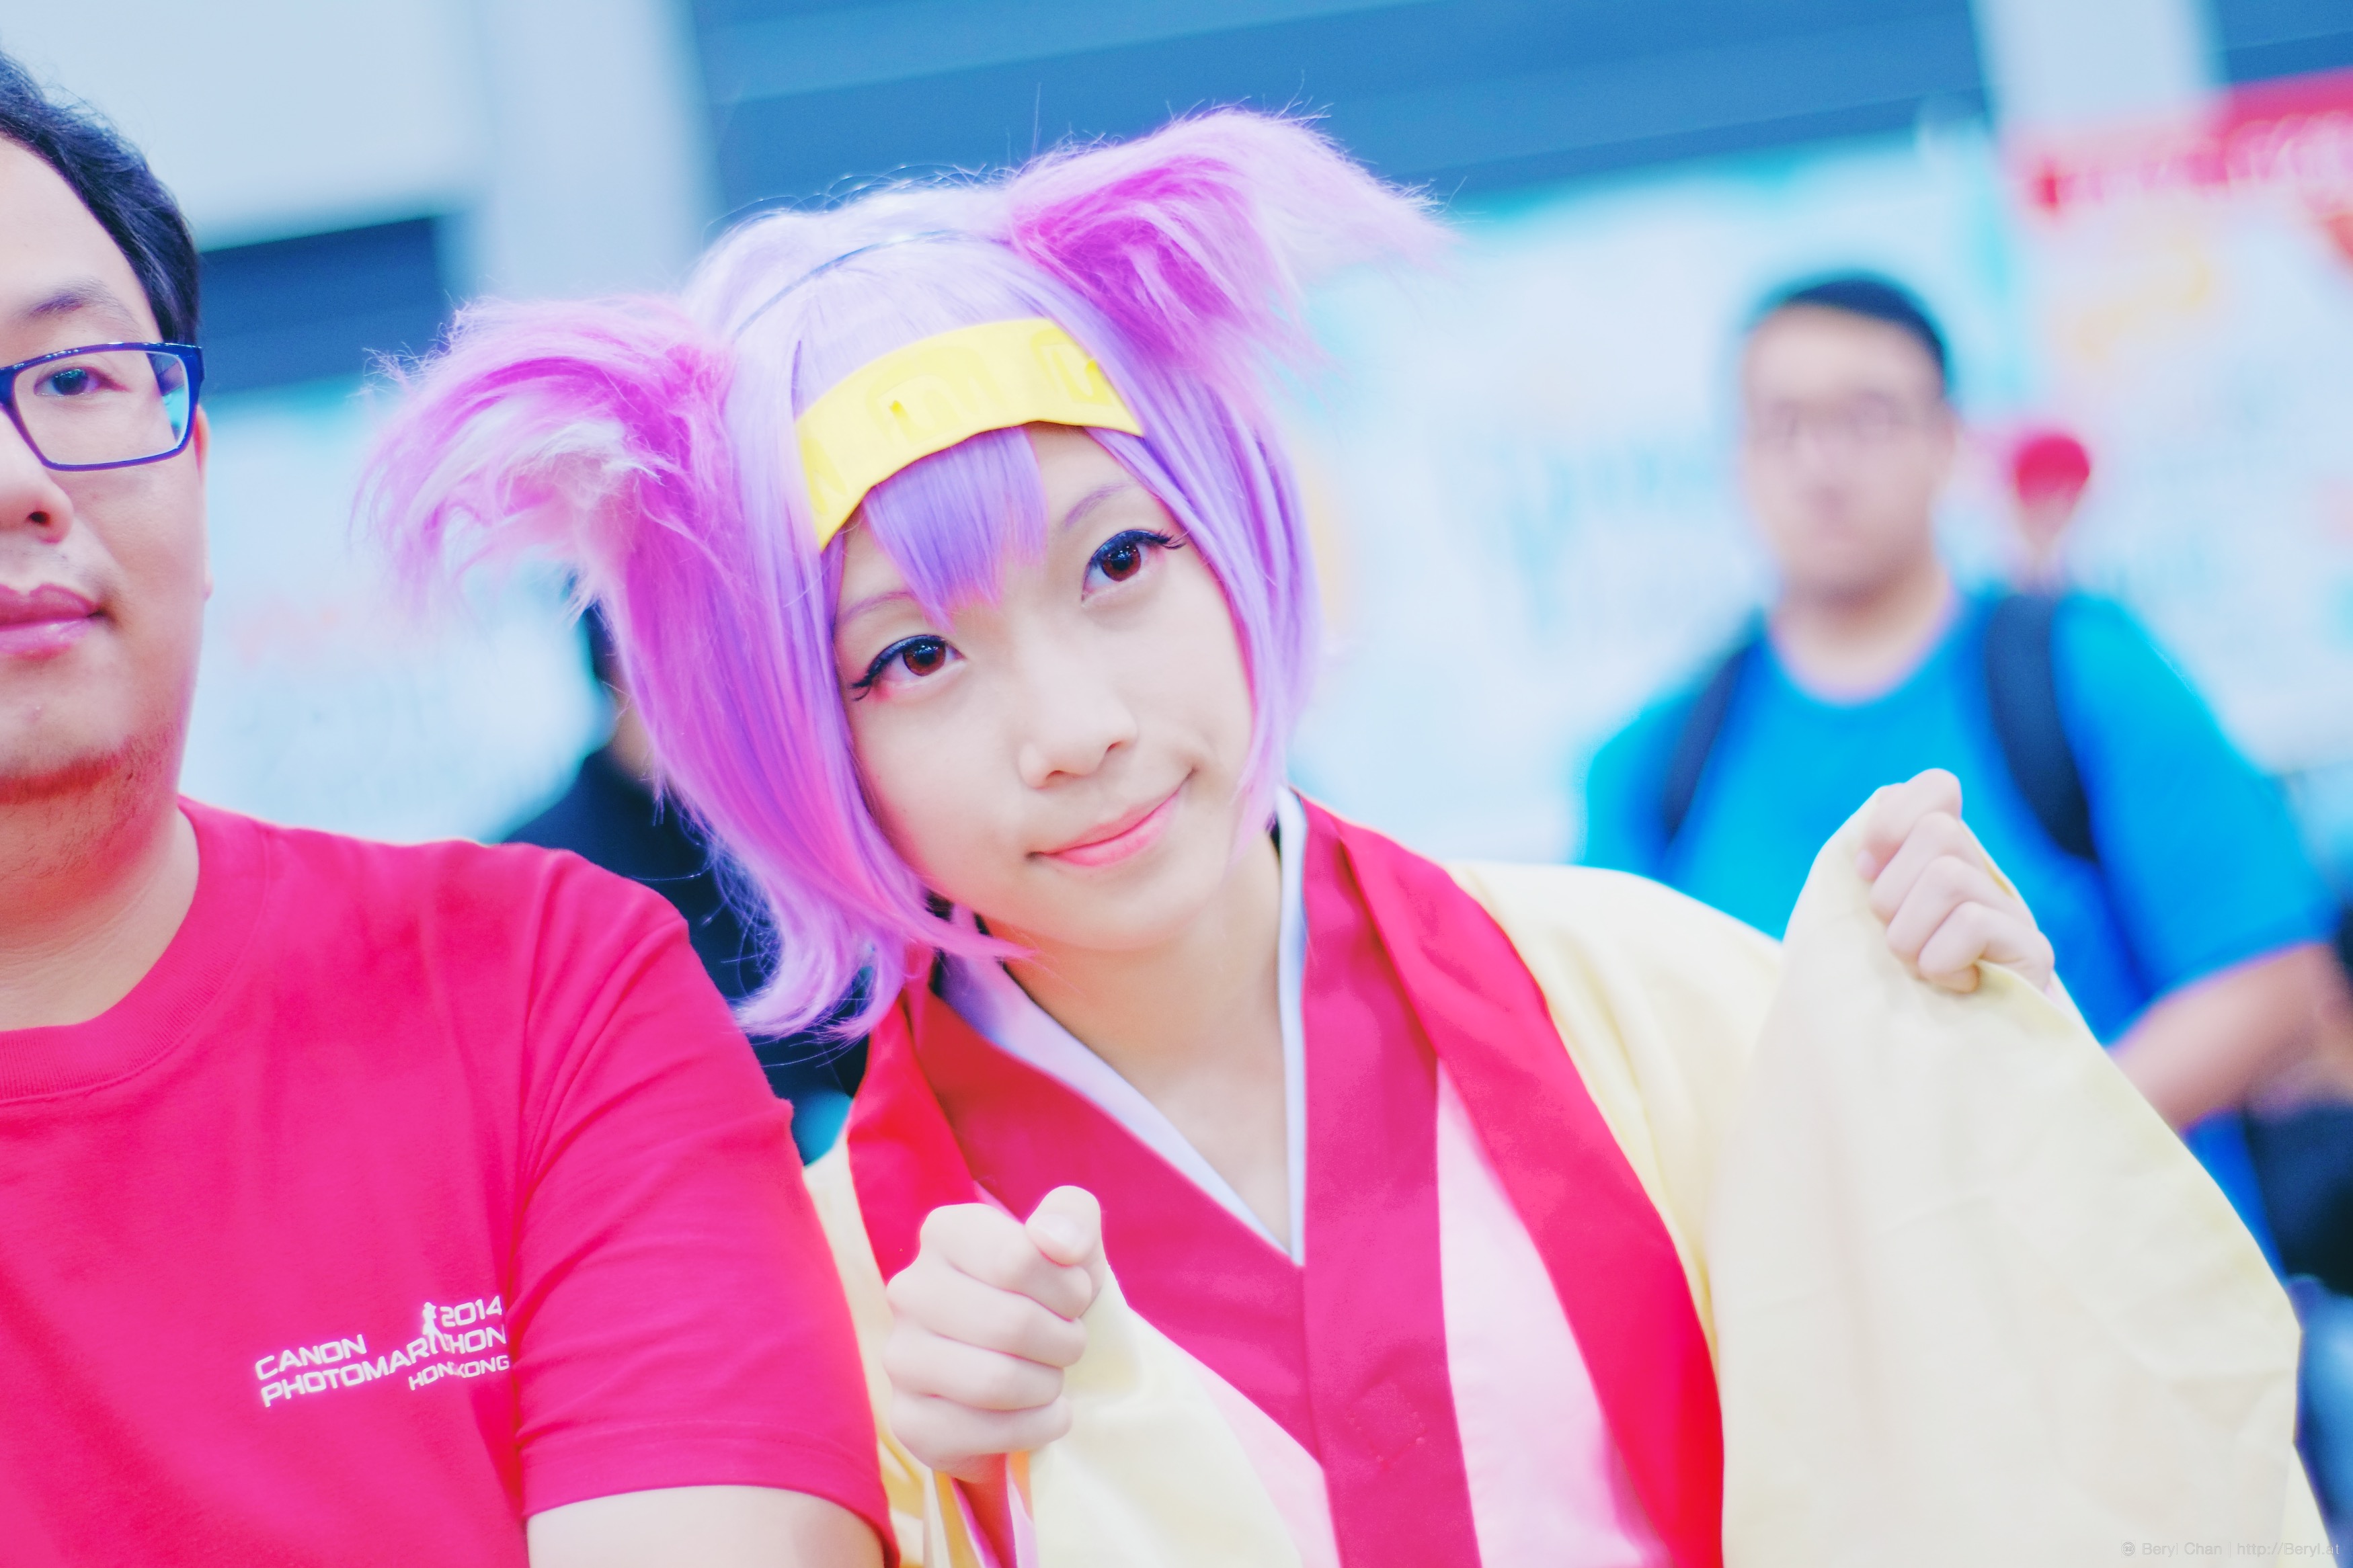
people, girl, cute, fujifilm, portrait, indoor, clothing, colorful, pink, 2015, cosplay, girls, 50mm, hk, event, zeiss, planar, costume, hongkong, anime, comic, comiccon, fujifilmxpro1, acghk, nogamenolife